Marnarck

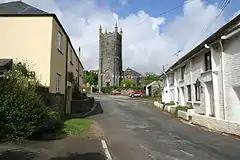

St Marnarck also known as Manaccus was a bishop who became the patron saint of Lanreath. According to William Worcester his body lay in the church of Lanreath. He is commemorated in one of the stained glass windows of St Neot parish church. His feast day is 3 August.